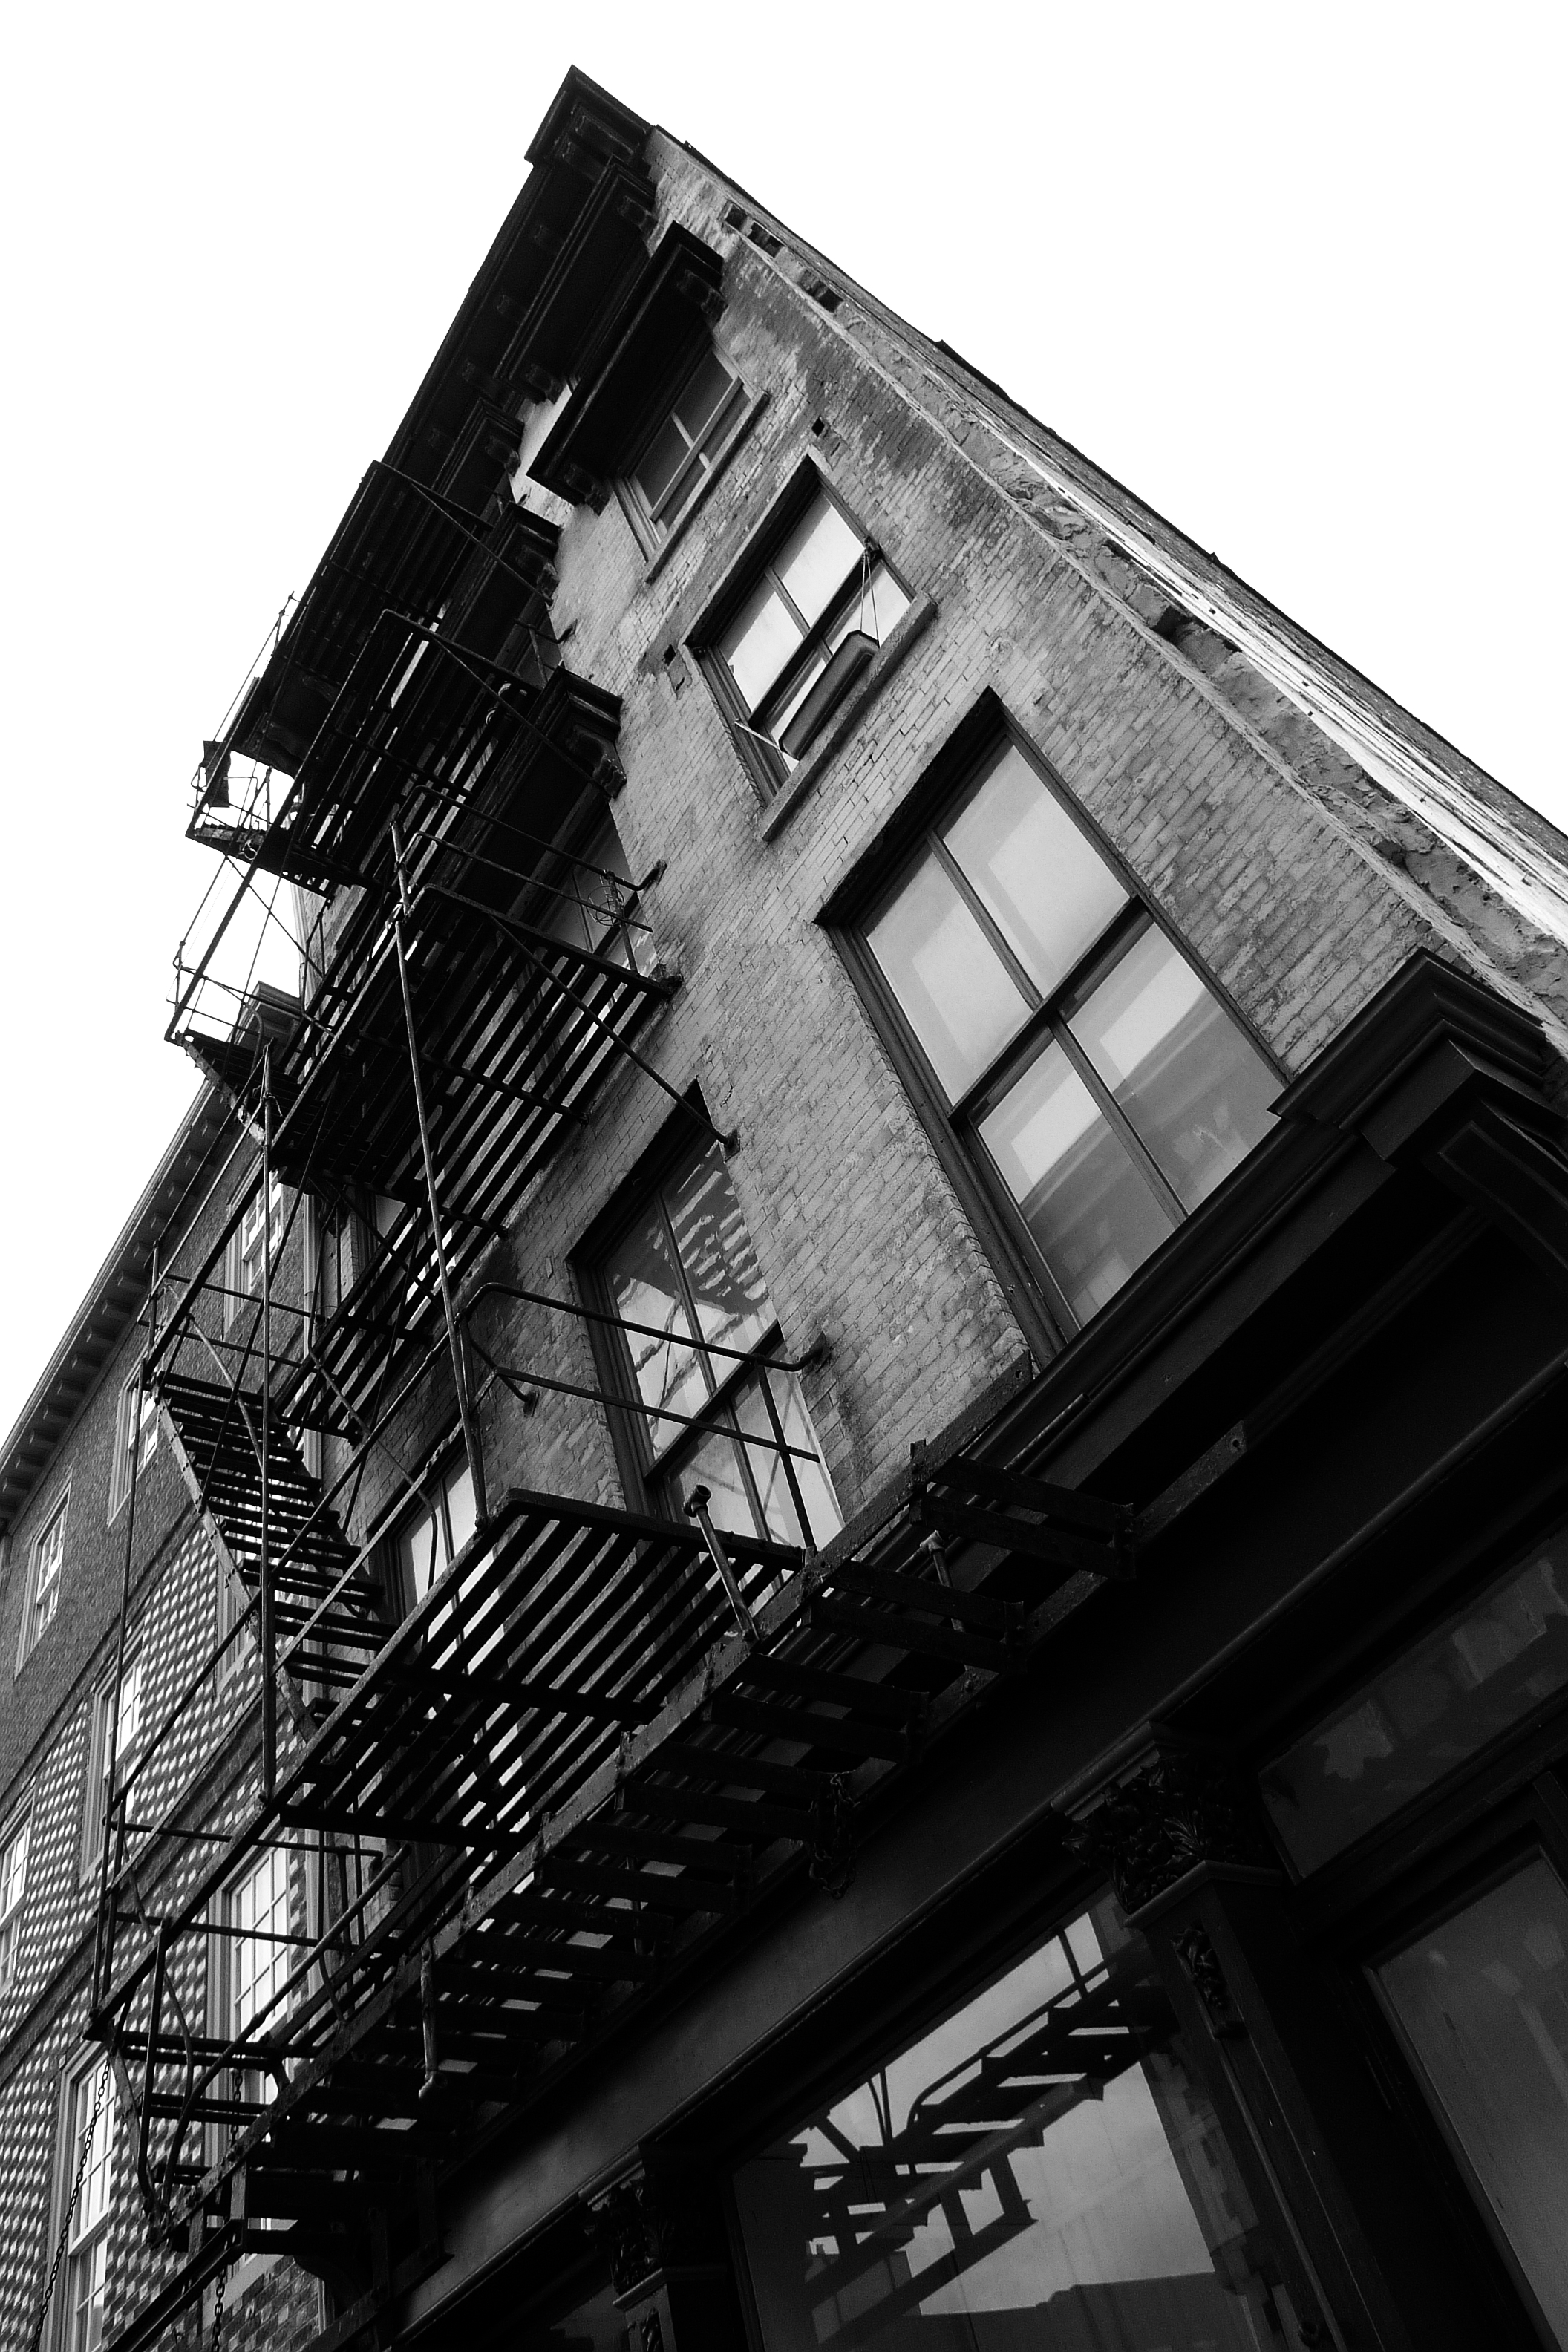
black and white, architecture, skyscraper, line, usa, facade, black, monochrome, tower block, bw, blackandwhite, blackwhite, symmetry, sw, schwarzweiss, schwarzweis, us, shape, schwarzweissfotografie, schwarzweisfotografie, amerika, philadelphia, metropolis, monochrome photography